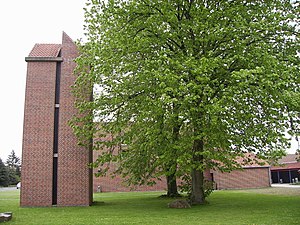
Hjallese Kirke
Hjallese Kirke
Hjallese Kirke er en kirke i Hjallese Sogn i Odense Kommune. Sognet blev udskilt fra Dalum Sogn 1984.